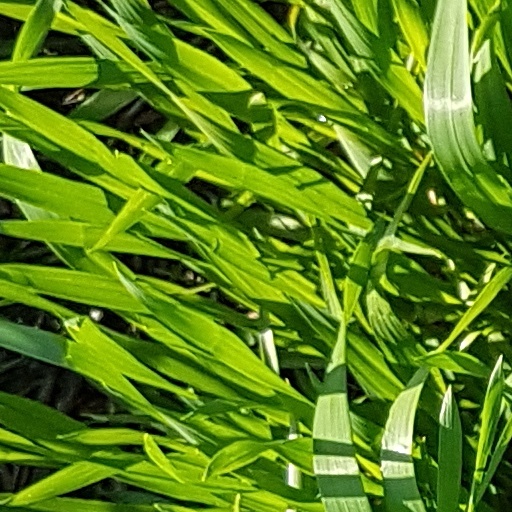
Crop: wheat